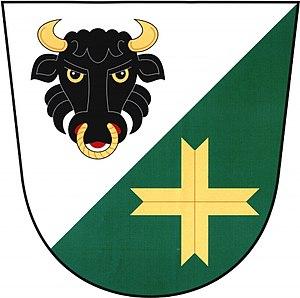
Číhalín est une commune du district de Třebíč, dans la région de Vysočina, en République tchèque. Sa population s'élevait à 204 habitants en 2019.